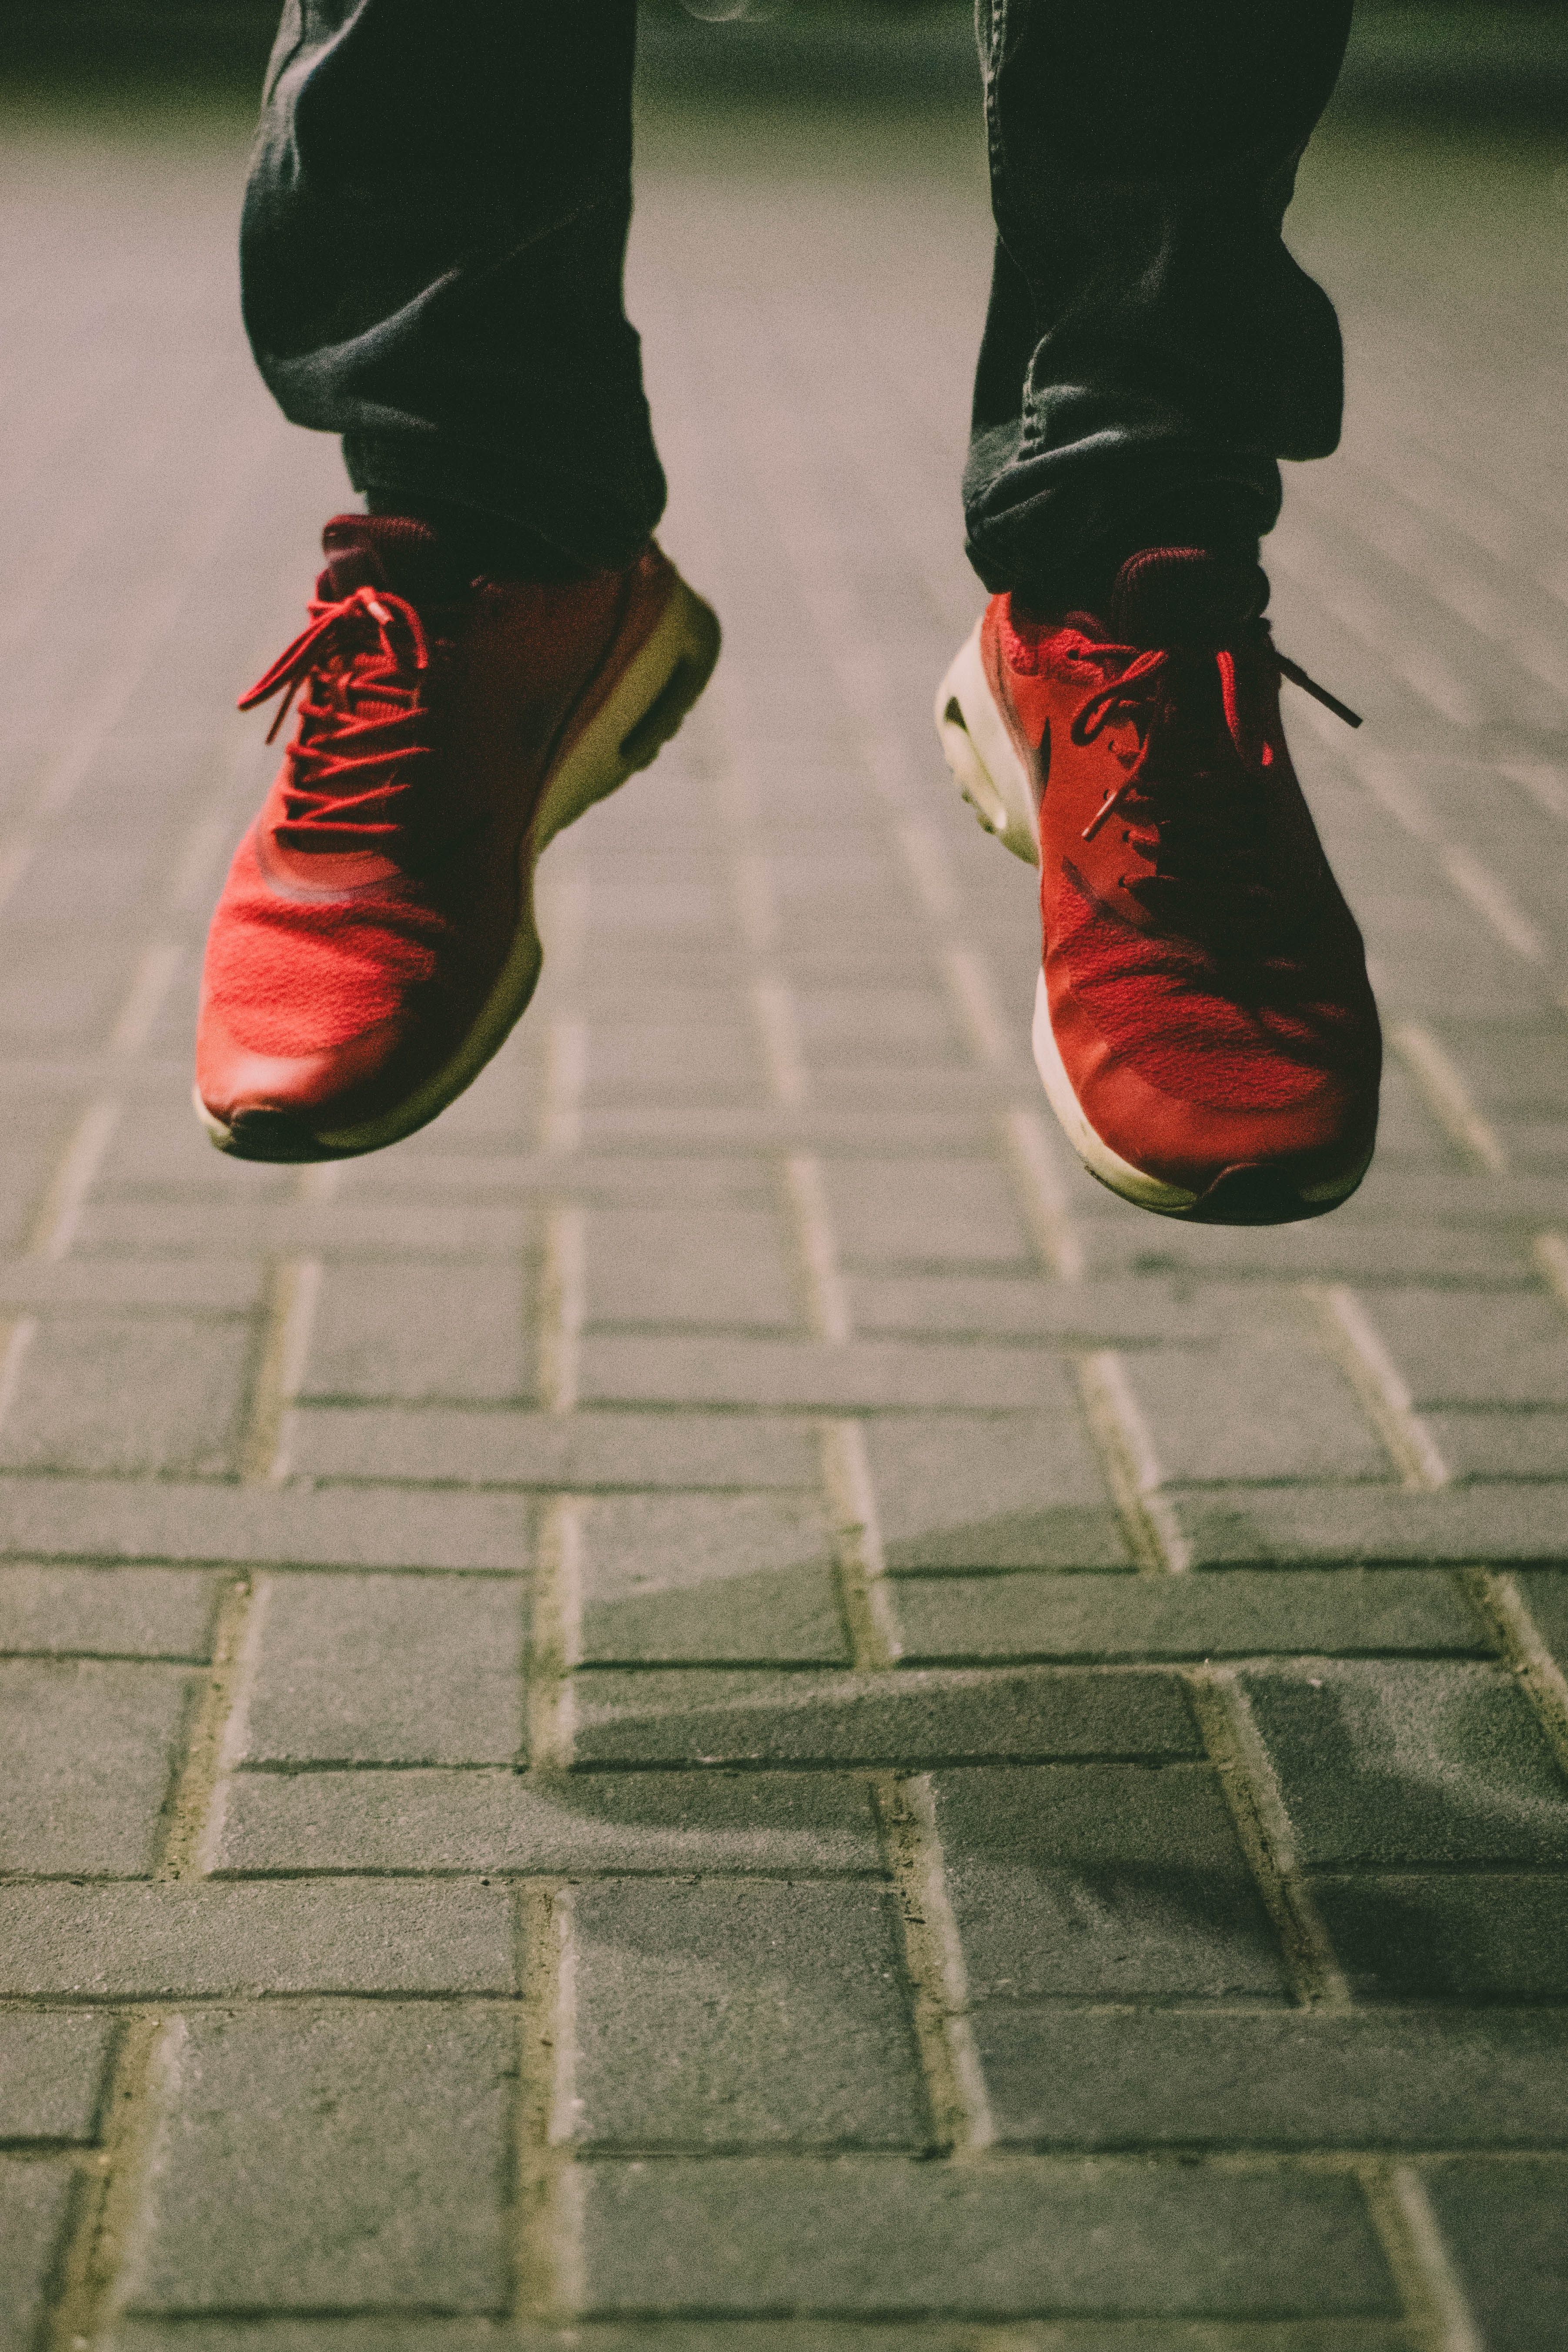
footwear, shoe, red, human leg, black, jeans, green, blue, leg, pink, cool, standing, joint, ankle, foot, human body, floor, shadow, carmine, calf, athletic shoe, road surface, flooring, sneakers, outdoor shoe, pattern, trousers